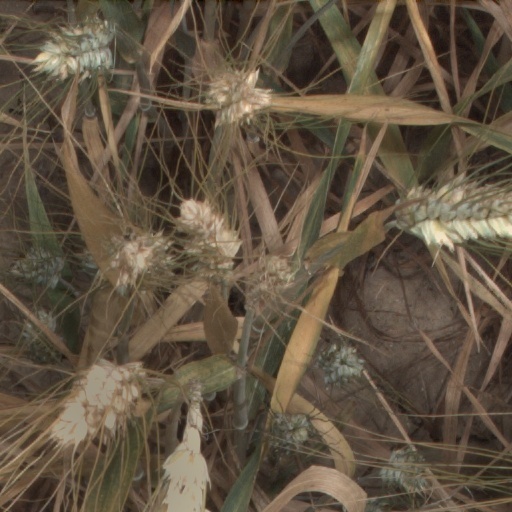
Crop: wheat